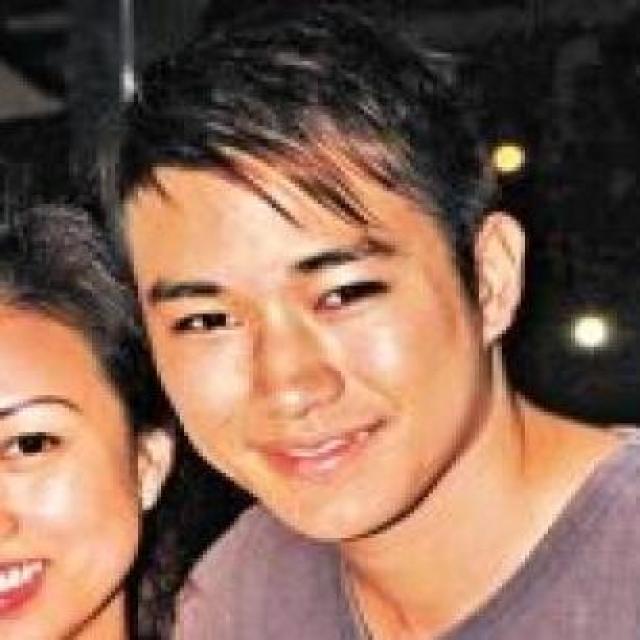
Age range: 21-44